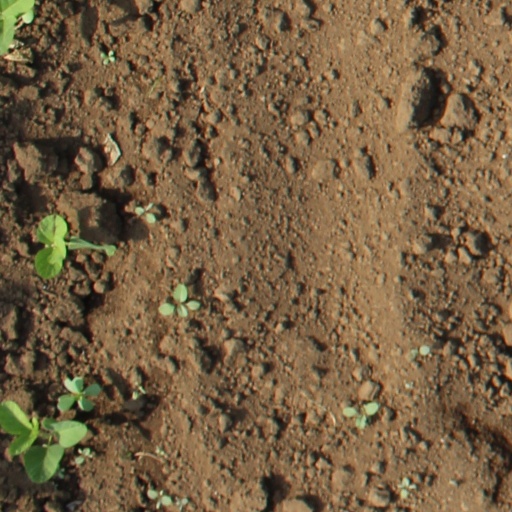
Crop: soybean